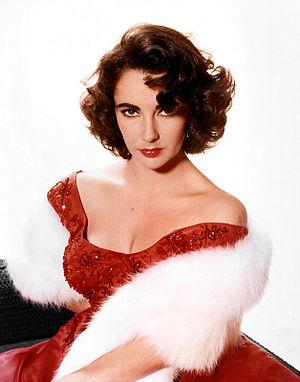
Portrait publicitaire pris en studio de l'actrice américaine Elizabeth Taylor.